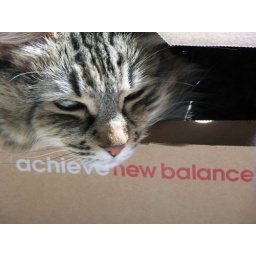
Maisy decided to make herself comfortable in my shoe box